Twelve Auspicious Rites

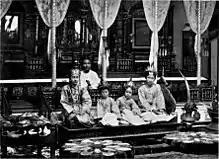
Girls dressed in ceremonial attire, ready to partake in the ear-boring rite, 1912.

The Twelve Auspicious Rites (and ) are a series of worldly rites of passage recognized in traditional Burmese culture, particularly by the Bamar and Rakhine peoples. These are distinct from the Thirty-eight Buddhist Beatitudes described in the Maṅgala Sutta.